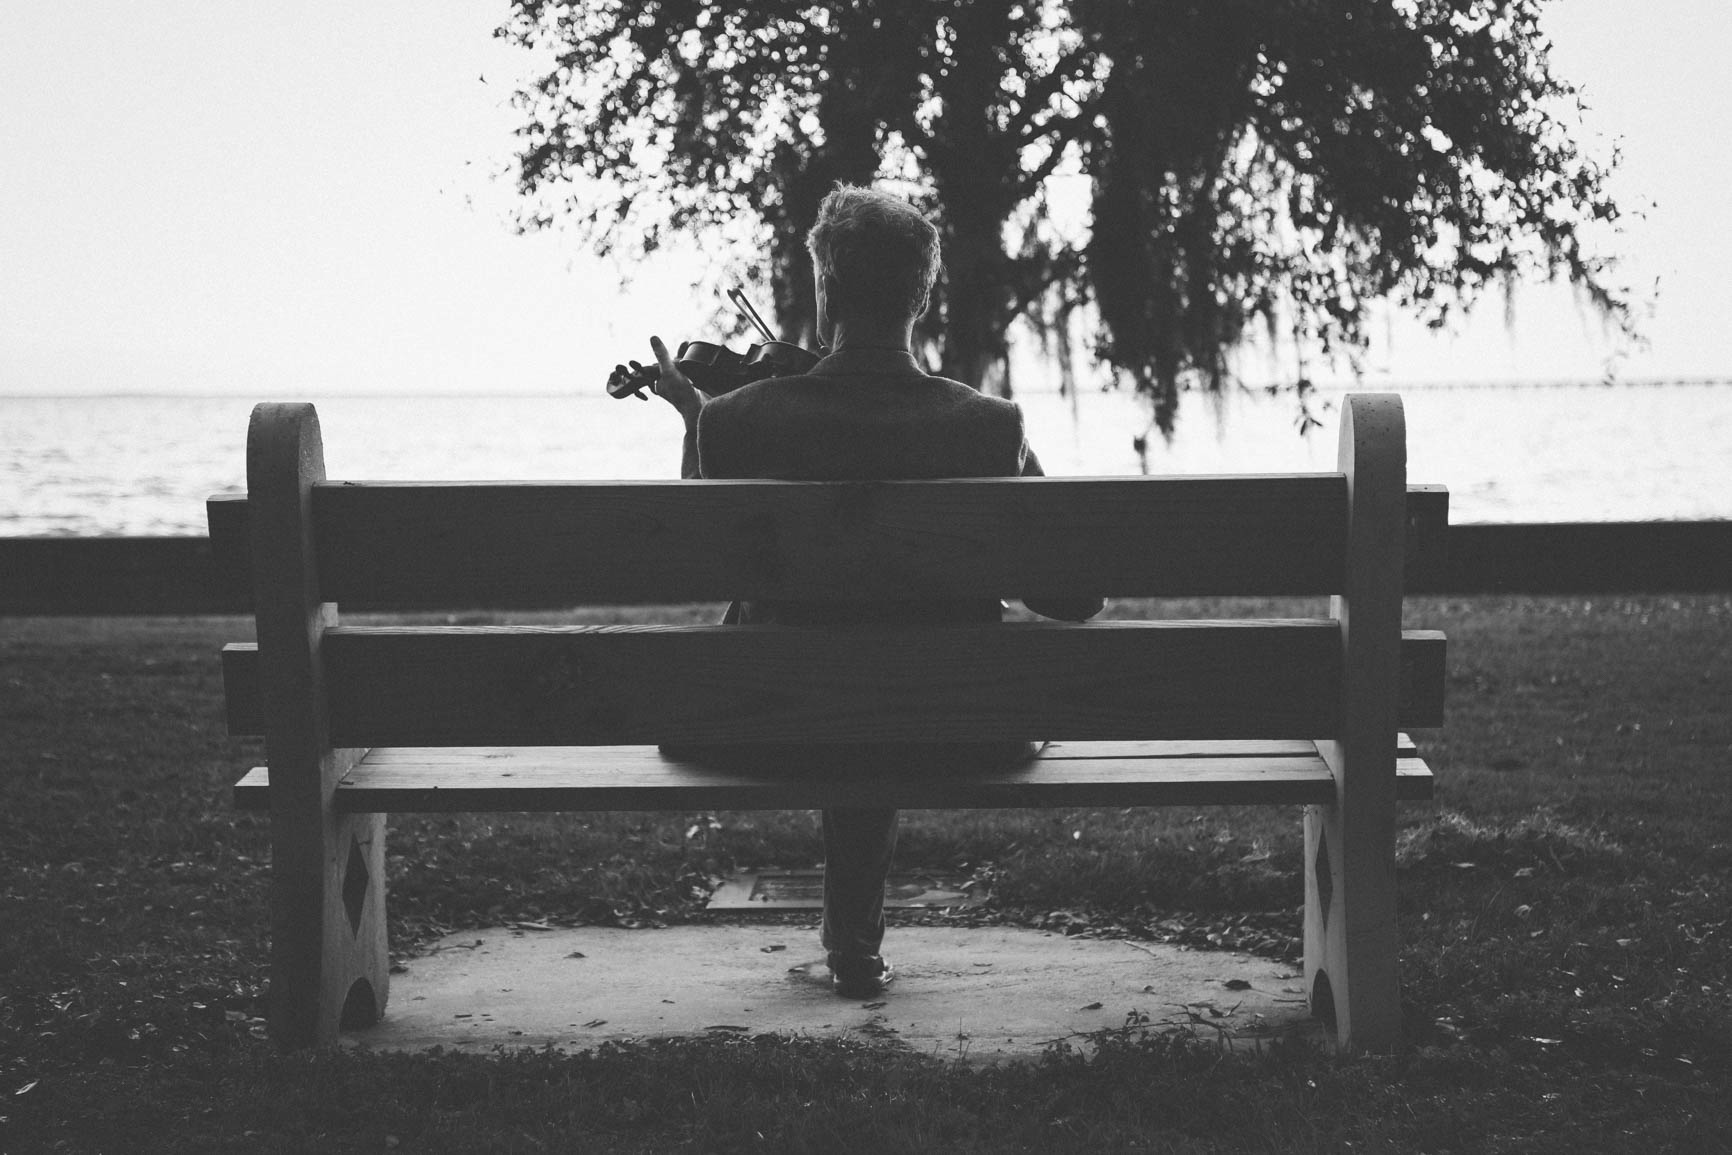
table, black and white, wood, white, photography, sitting, black, furniture, monochrome, photograph, shape, monochrome photography, human positions